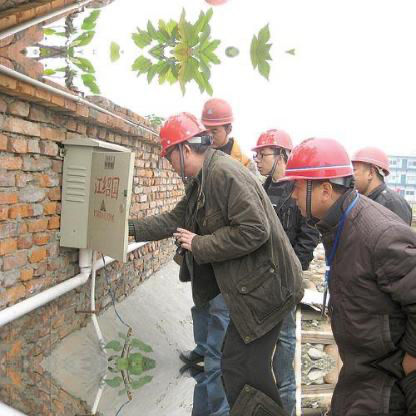
Objects in the image:
label: helmet
label: helmet
label: helmet
label: helmet
label: helmet
label: helmet